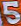
Number: 5